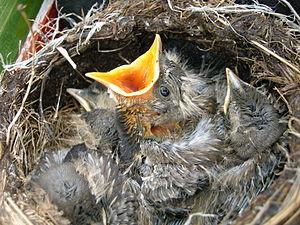
Neottiophilum praeustum est une espèce d'insectes diptères de la famille des Piophilidae. Les larves sont ectoparasites d'oiseaux nicheurs, majoritairement des passereaux. Elles vivent dans la paroi du nid et s'accrochent périodiquement aux oisillons pour en sucer le sang. Cette espèce est présente en Europe occidentale et centrale.